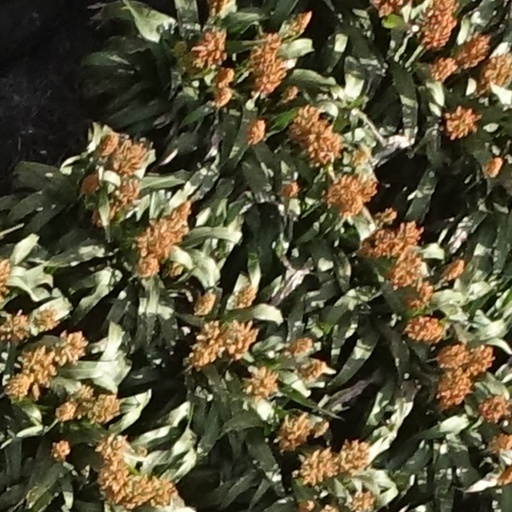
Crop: sorghum